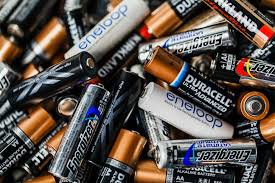
Waste category: battery